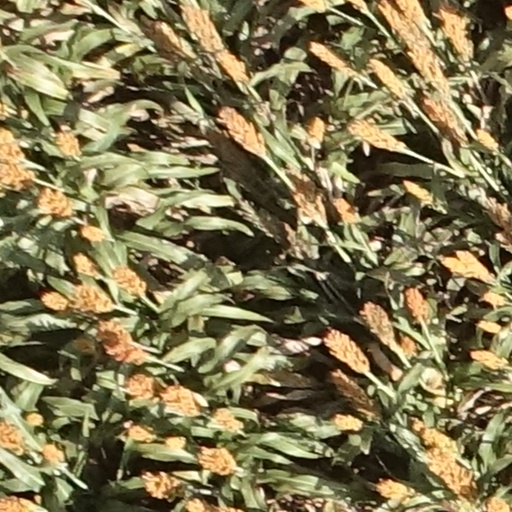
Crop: sorghum